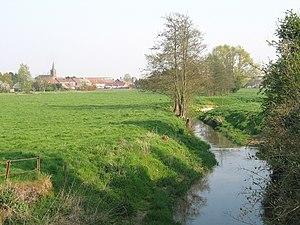
Harmignies (Belgique), le village et la Trouille vus depuis le pont de la route d'Harveng.
Harmignies est une section de la ville belge de Mons située en Région wallonne dans la province de Hainaut.